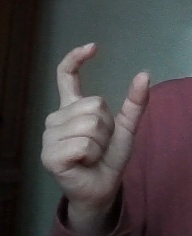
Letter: nun